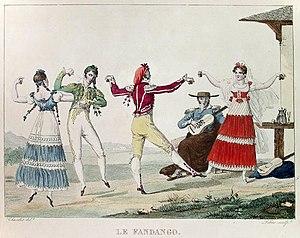
Le fandango est un style musical et une danse traditionnelle espagnole de couple, d'origine andalouse, sur un rythme 3/4 ou 6/8, accompagnée de castagnettes et de guitare qui peut être chantée. Les caractéristiques du fandango sont un rythme continu de castagnettes et une accélération constante du tempo.
La guitare flamenca, utilisée pour le flamenco, très proche de la guitare classique, en diffère cependant sur plusieurs points. Elle est un instrument d'accompagnement du cante et du baile avant de pouvoir devenir aussi, depuis la seconde moitié du XXᵉ siècle, un instrument soliste.
Les quintettes à cordes avec deux violoncelles de Luigi Boccherini représentent un ensemble de 110 quintettes dont la composition s'échelonne de 1771 à 1795.
Ribatejo est le nom d'une ancienne région administrative portugaise introduite par une réforme de 1936 et réorganisée par la Constitution de 1976.